Roy Cooper

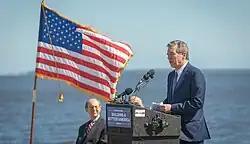
Governor Cooper giving a speech in Tyrrell County, March 2023

On July 1, Cooper signed into law a bill that allows alcohol sales after 10 AM on Sundays, nicknamed the "Brunch Bill". On July 11, he signed "Britny's Law", which makes homicide first-degree murder if the killing was committed with malice and the defendant has been convicted of domestic violence or stalking the victim. He also signed bills to allow domestic violence protective orders granted by a judge to fully go into effect even when they are under appeal and to expand the state's "revenge porn" law from cases involving former lovers to those involving strangers. On July 12, Cooper signed a bill that would add lessons on what to do when pulled over by law enforcement to the state's driver's education curriculum. The bill passed both chambers unanimously.